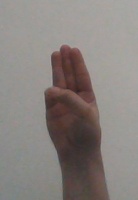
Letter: thaa